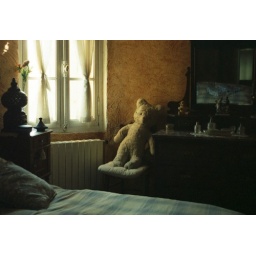
Teddy bear in old French house